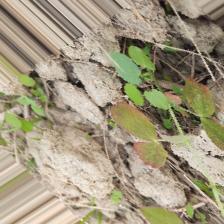
Label: Lentil Rust